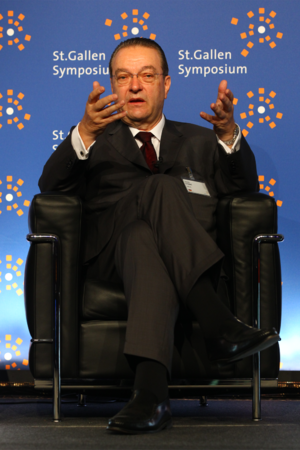
UBS est une société de services financiers dont les sièges sont à Zurich et à Bâle, en Suisse. C'est la plus grande banque de gestion de fortune dans le monde avec des actifs financiers investis de 3 607 milliards de francs suisses en 2019. Ses activités principales sont les activités de banque privée, banque d'investissement et gestion de fortune. En Suisse, elle a également des activités de banque de détail et commerciale pour lesquelles son principal concurrent est le Crédit suisse.
Oswald J. Grübel, né le 23 novembre 1943 en Allemagne, est un manager financier. Il a été à la direction de la banque suisse UBS dont il a démissionné le 24 septembre 2011.